Disturbance (ecology)

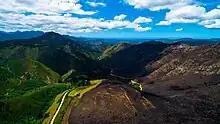
Disturbance of a fire can clearly be seen by comparing the unburnt (left) and burnt (right) sides of the mountain range in South Africa. The veld ecosystem relies on periodic fire disturbances like these to rejuvenate itself.

In ecology, a disturbance is a change in environmental conditions that causes a pronounced change in an ecosystem. Disturbances often act quickly and with great effect, to alter the physical structure or arrangement of biotic and abiotic elements. A disturbance can also occur over a long period of time and can impact the biodiversity within an ecosystem. Ecological disturbances include fires, flooding, storms, insect outbreaks, trampling, human presence, earthquakes, plant diseases, infestations, volcanic eruptions, impact events, etc.